Air Hokkaido

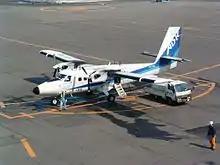
An Air Hokkaido DeHavilland DHC-6 Twin Otter at Okadama Airport, Sapporo, Japan. (2003)

The Air Hokkaido fleet consisted of 2 DHC-6 Twin Otter Series 300 aircraft (at January 2005).